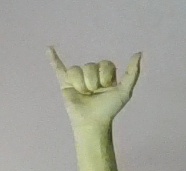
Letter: ya